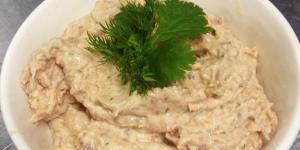
pasta de salmon ahumado para untar